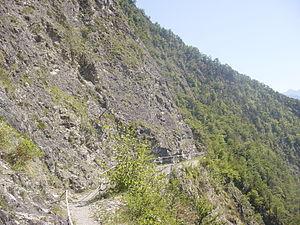
Passage vertigineux du Bisse du Sillonin
Le bisse du Sillonin est un bisse situé dans le canton du Valais en Suisse.